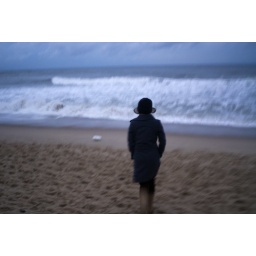
running on th beach in winter